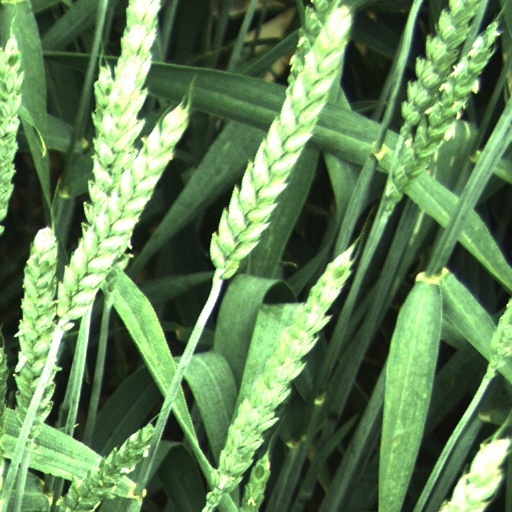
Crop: wheat